Tomáš Zmeškal

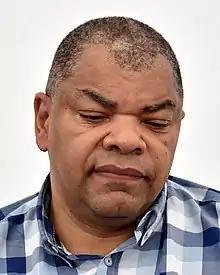
Tomáš Zmeškal (2019)

Tomáš Zmeškal (born 1966) is a Czech writer. He was born in Prague to a Congolese father and a Czech mother. In 1987, he left the then-Czechoslovakia to live in London, where he studied English language and literature at King's College. He returned after the collapse of communism. He taught at Charles University for a while, and currently teaches in high school.